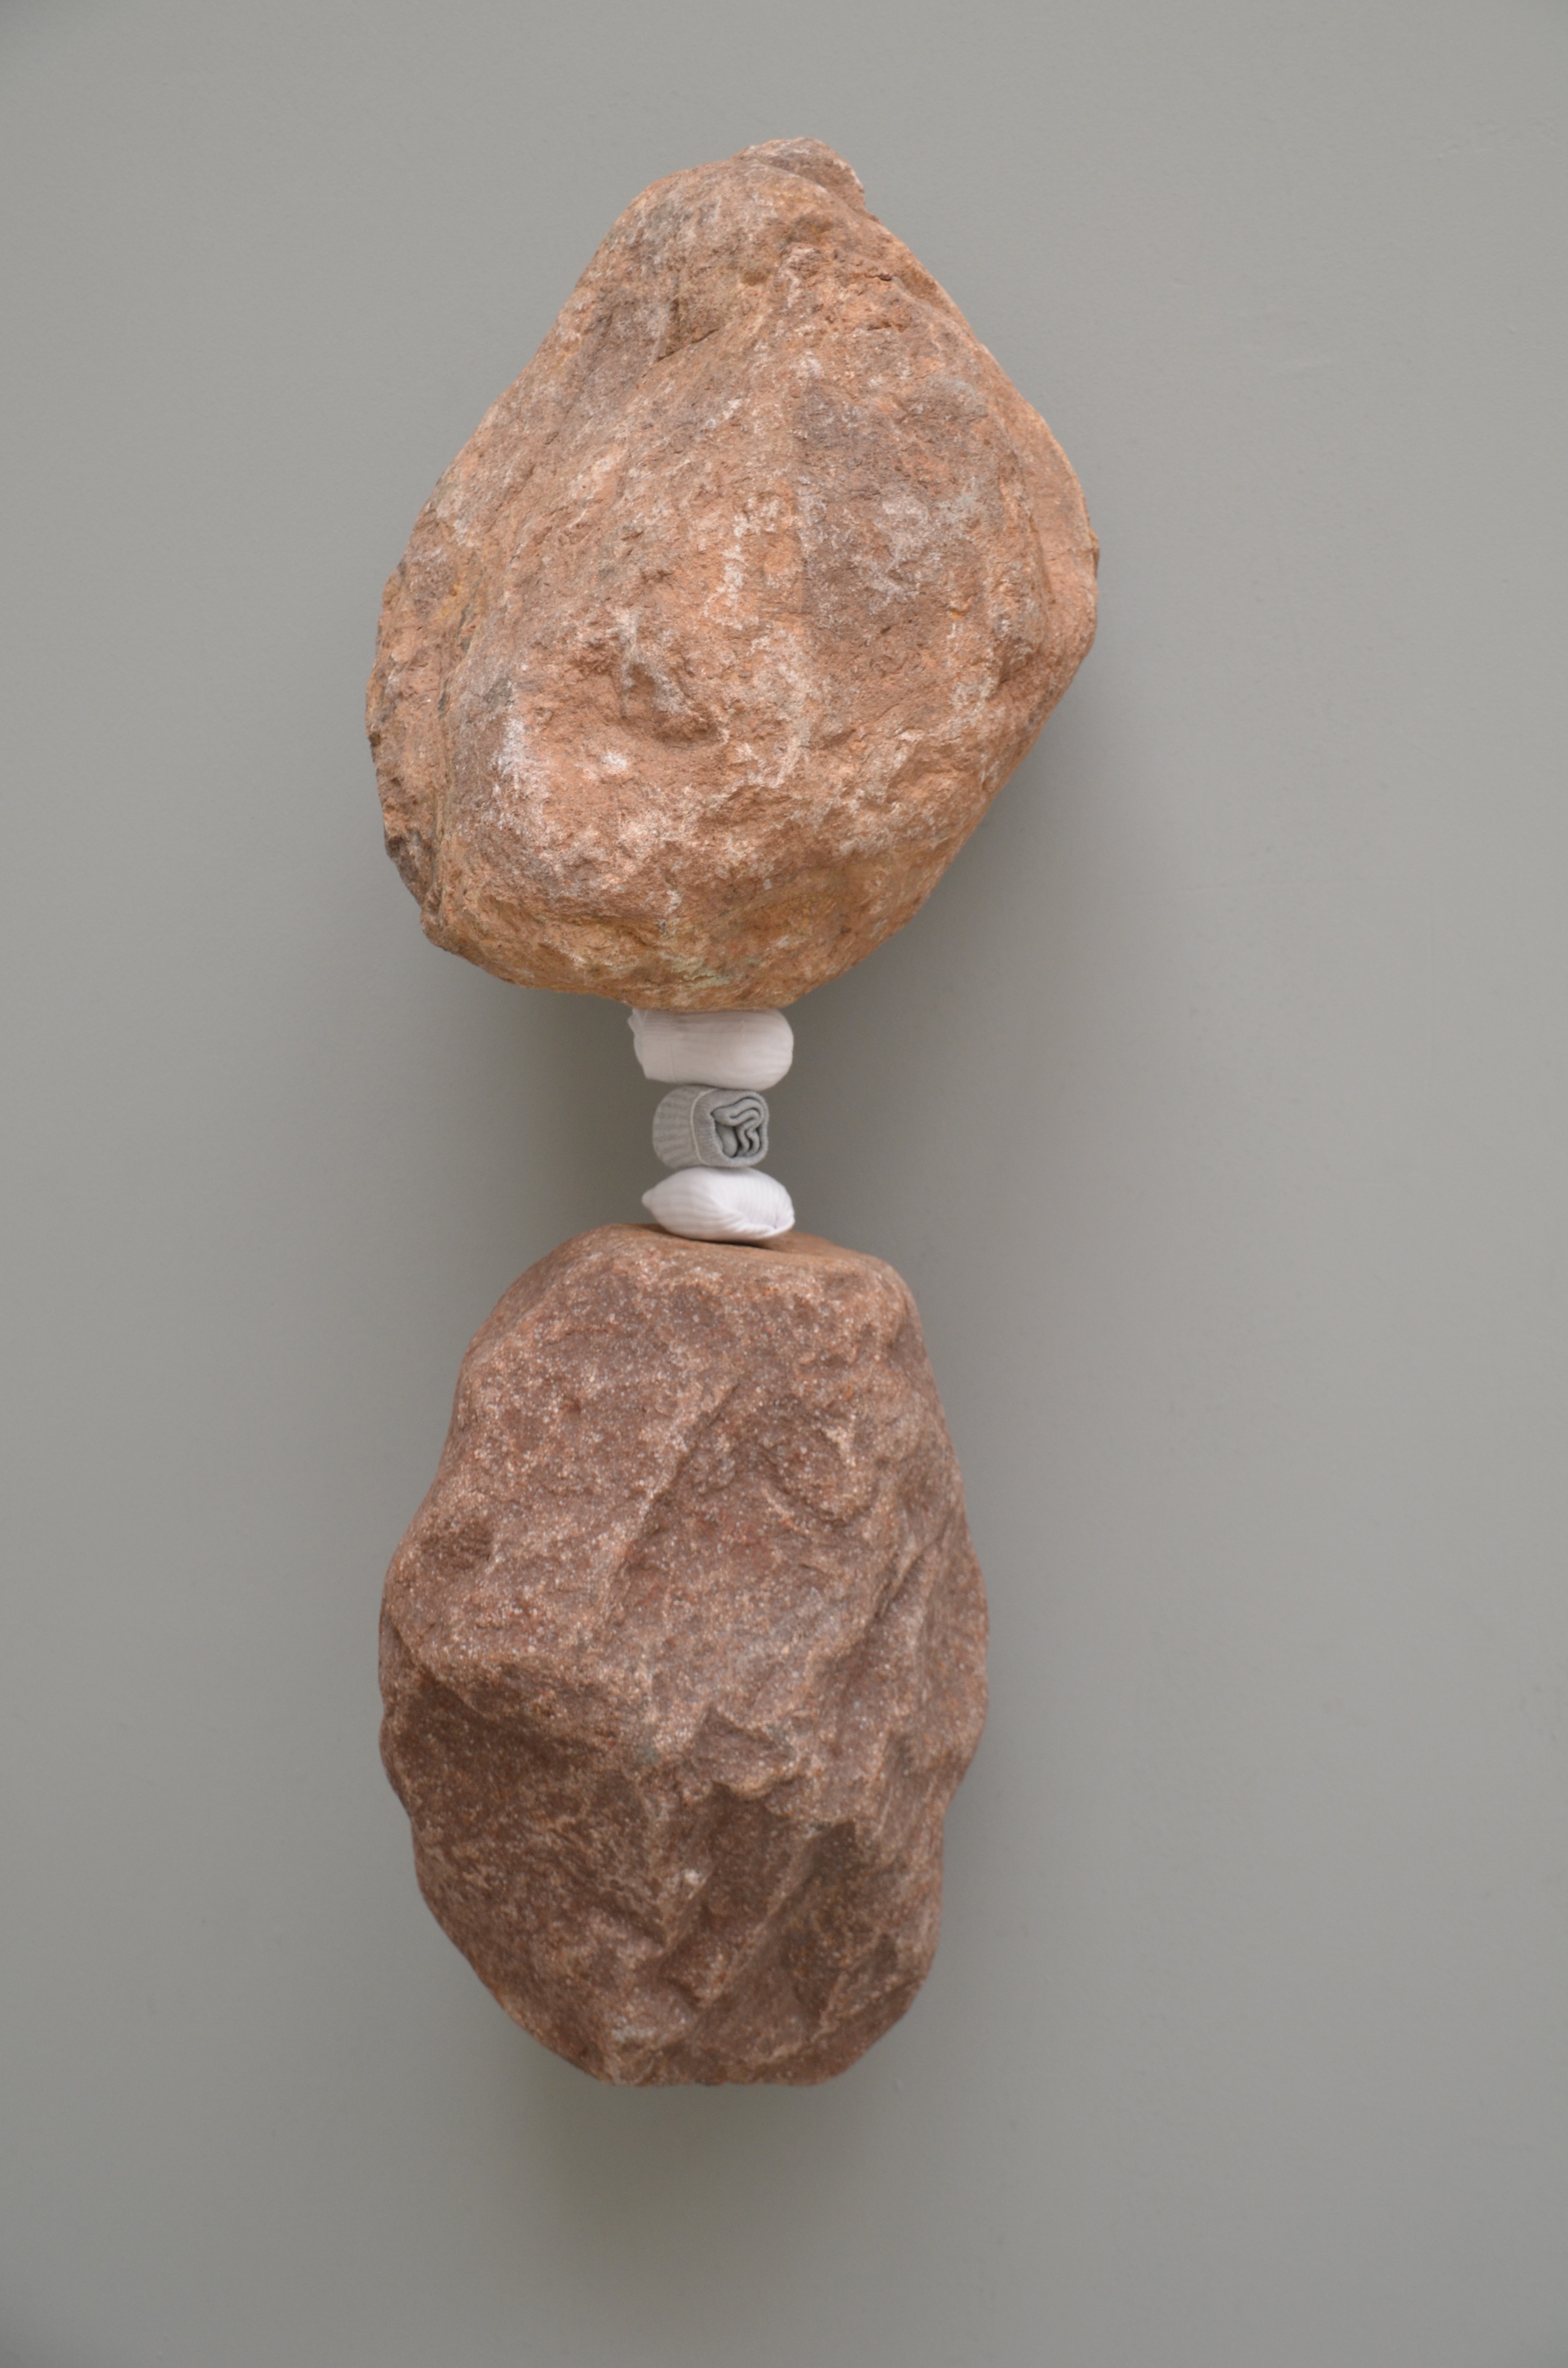
sculpture, art, lighting, rock, material, mineral